Edward II of England

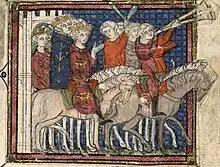
Edward (third from the left) hunting with Philip IV

Reactions to the death of Gaveston varied considerably. Edward was furious and deeply upset over what he saw as the murder of Gaveston; he made provisions for Gaveston's family, and intended to take revenge on the barons involved. The earls of Pembroke and Surrey were embarrassed and angry about Warwick's actions, and shifted their support to Edward in the aftermath. To Lancaster and his core of supporters, the execution had been both legal and necessary to preserve the stability of the kingdom. Civil war again appeared likely, but in December, the Earl of Pembroke negotiated a potential peace treaty between the two sides, which would pardon the opposition barons for the killing of Gaveston, in exchange for their support for a fresh campaign in Scotland. Lancaster and Warwick, however, did not give the treaty their immediate approval, and further negotiations continued through most of 1313.